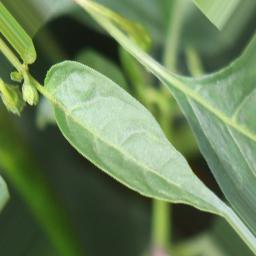
Label: mites_and_trips